Jones and His New Neighbors

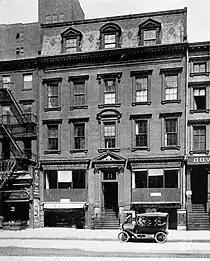
Biograph's Manhattan studio, where the comedy's interior scenes were filmed in February 1909

The screenplay, written by Frank E. Woods, was produced at Biograph's main studio, which in 1909 was located inside a large renovated brownstone mansion in New York City, in Manhattan, at 11 East 14th Street. Filmed in two days, on February 24 and 25, director Griffith and cinematographer "Billy" Bitzer used interior sets at the studio and shot exterior scenes on location along Perry Street in the city, just a short distance west of Biograph's facility.